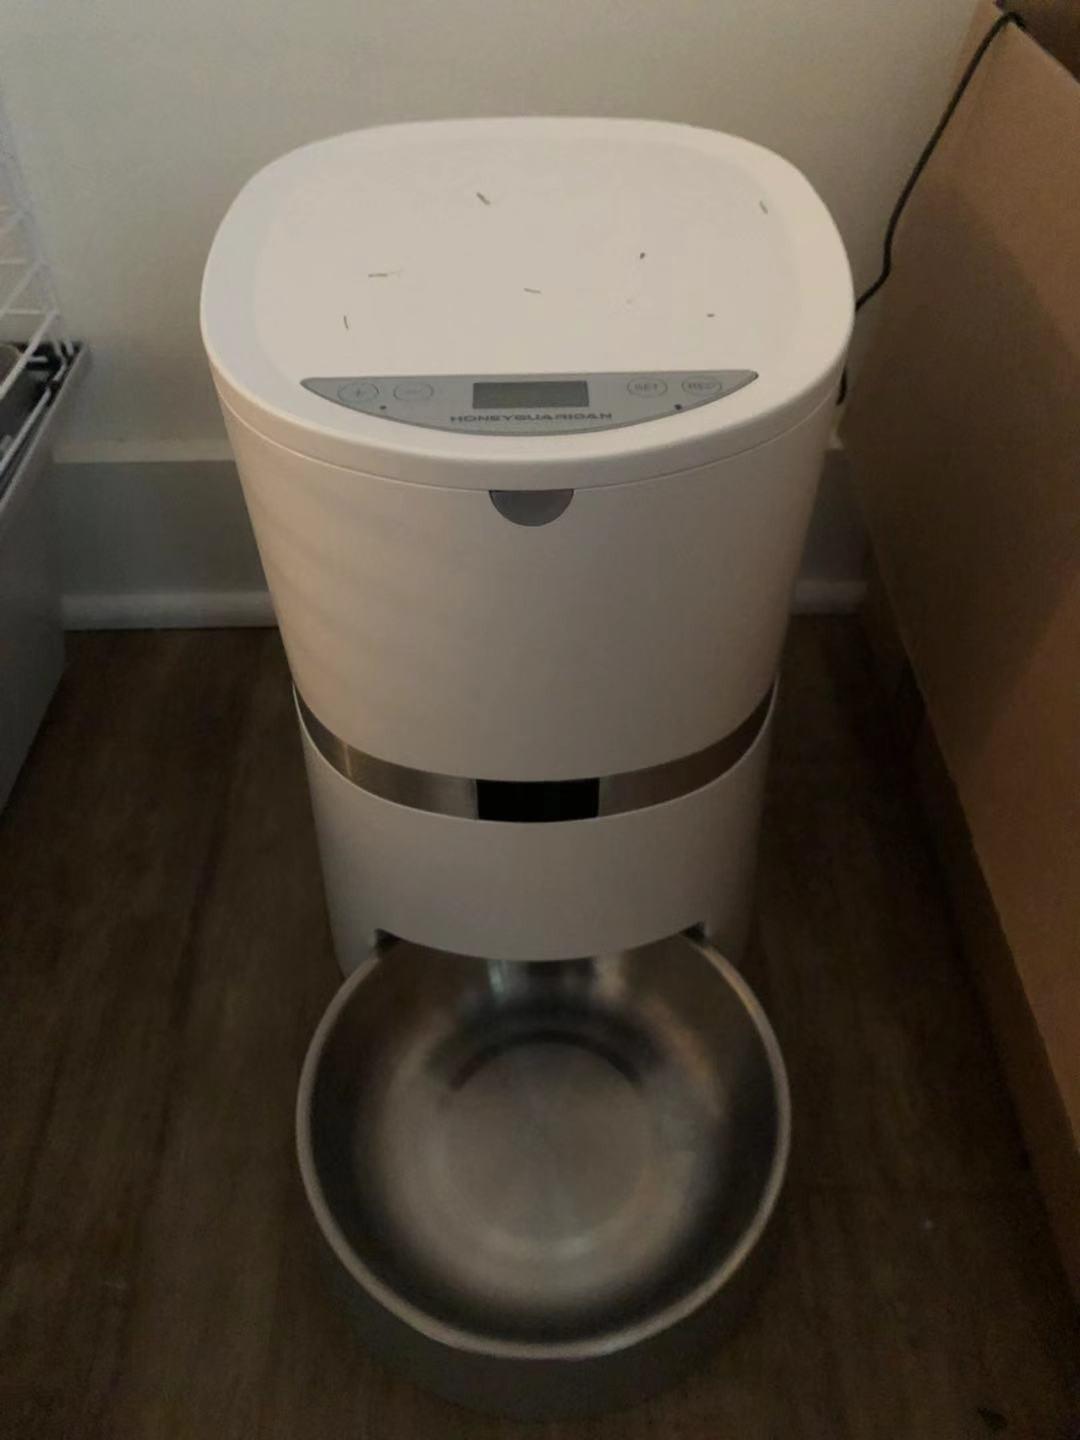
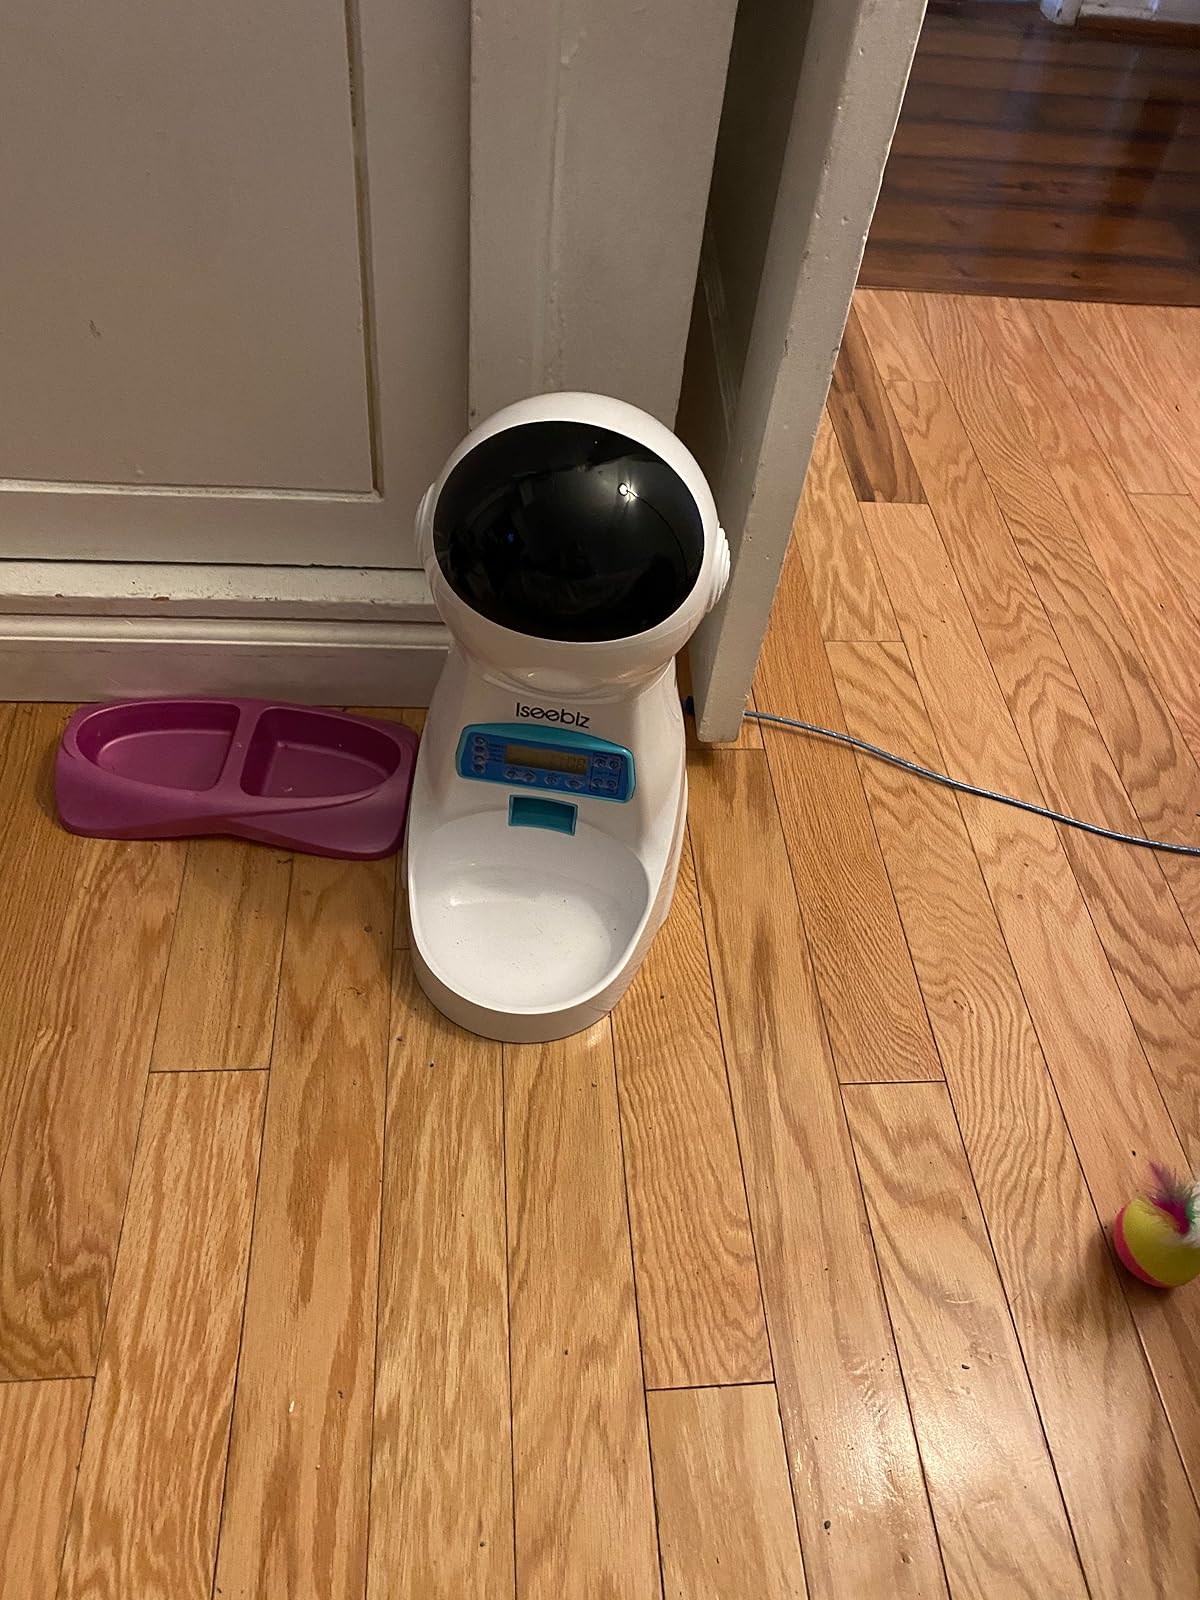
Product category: items_feeder
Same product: no